Viktor Mikhailov

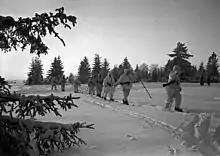
Soviet ski troops outside Moscow in 1941

Mikhailov was initially assigned to the reserve ski battalion, and then to the 121st Separate Ski Battalion of the 49th Army. He went on to be present at the Battle of Moscow in the autumn of 1941. Each member received a carbine, warm clothes, and bottles with a combustible mixture, with one light machine gun for the entire battalion. His battalion was deployed as a reconnaissance force, often operating behind enemy lines. One night they ambushed an engineer battalion, capturing its chief of staff. He was involved again in combat during an attempt to recapture the village of Ryabtsevo. Three of his battalion were killed, and another five were wounded. Mikhailov himself was seriously wounded in battle on 15 January 1942, when he was hit in the lower back by a bullet. Two of his friends, Polisanov and Gafurov, dragged him to the rear, but were attacked by a German machine gun. Mikhailov was wounded a second time, and Polisanov and Gafurov were killed.